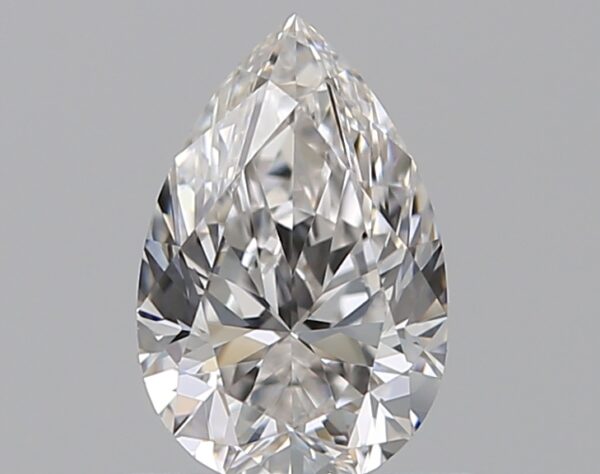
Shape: pear
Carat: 0.51
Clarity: VVS1
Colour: F
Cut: EX
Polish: EX
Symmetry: EX
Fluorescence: N
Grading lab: GIA
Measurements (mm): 6.72 x 4.38 x 2.8